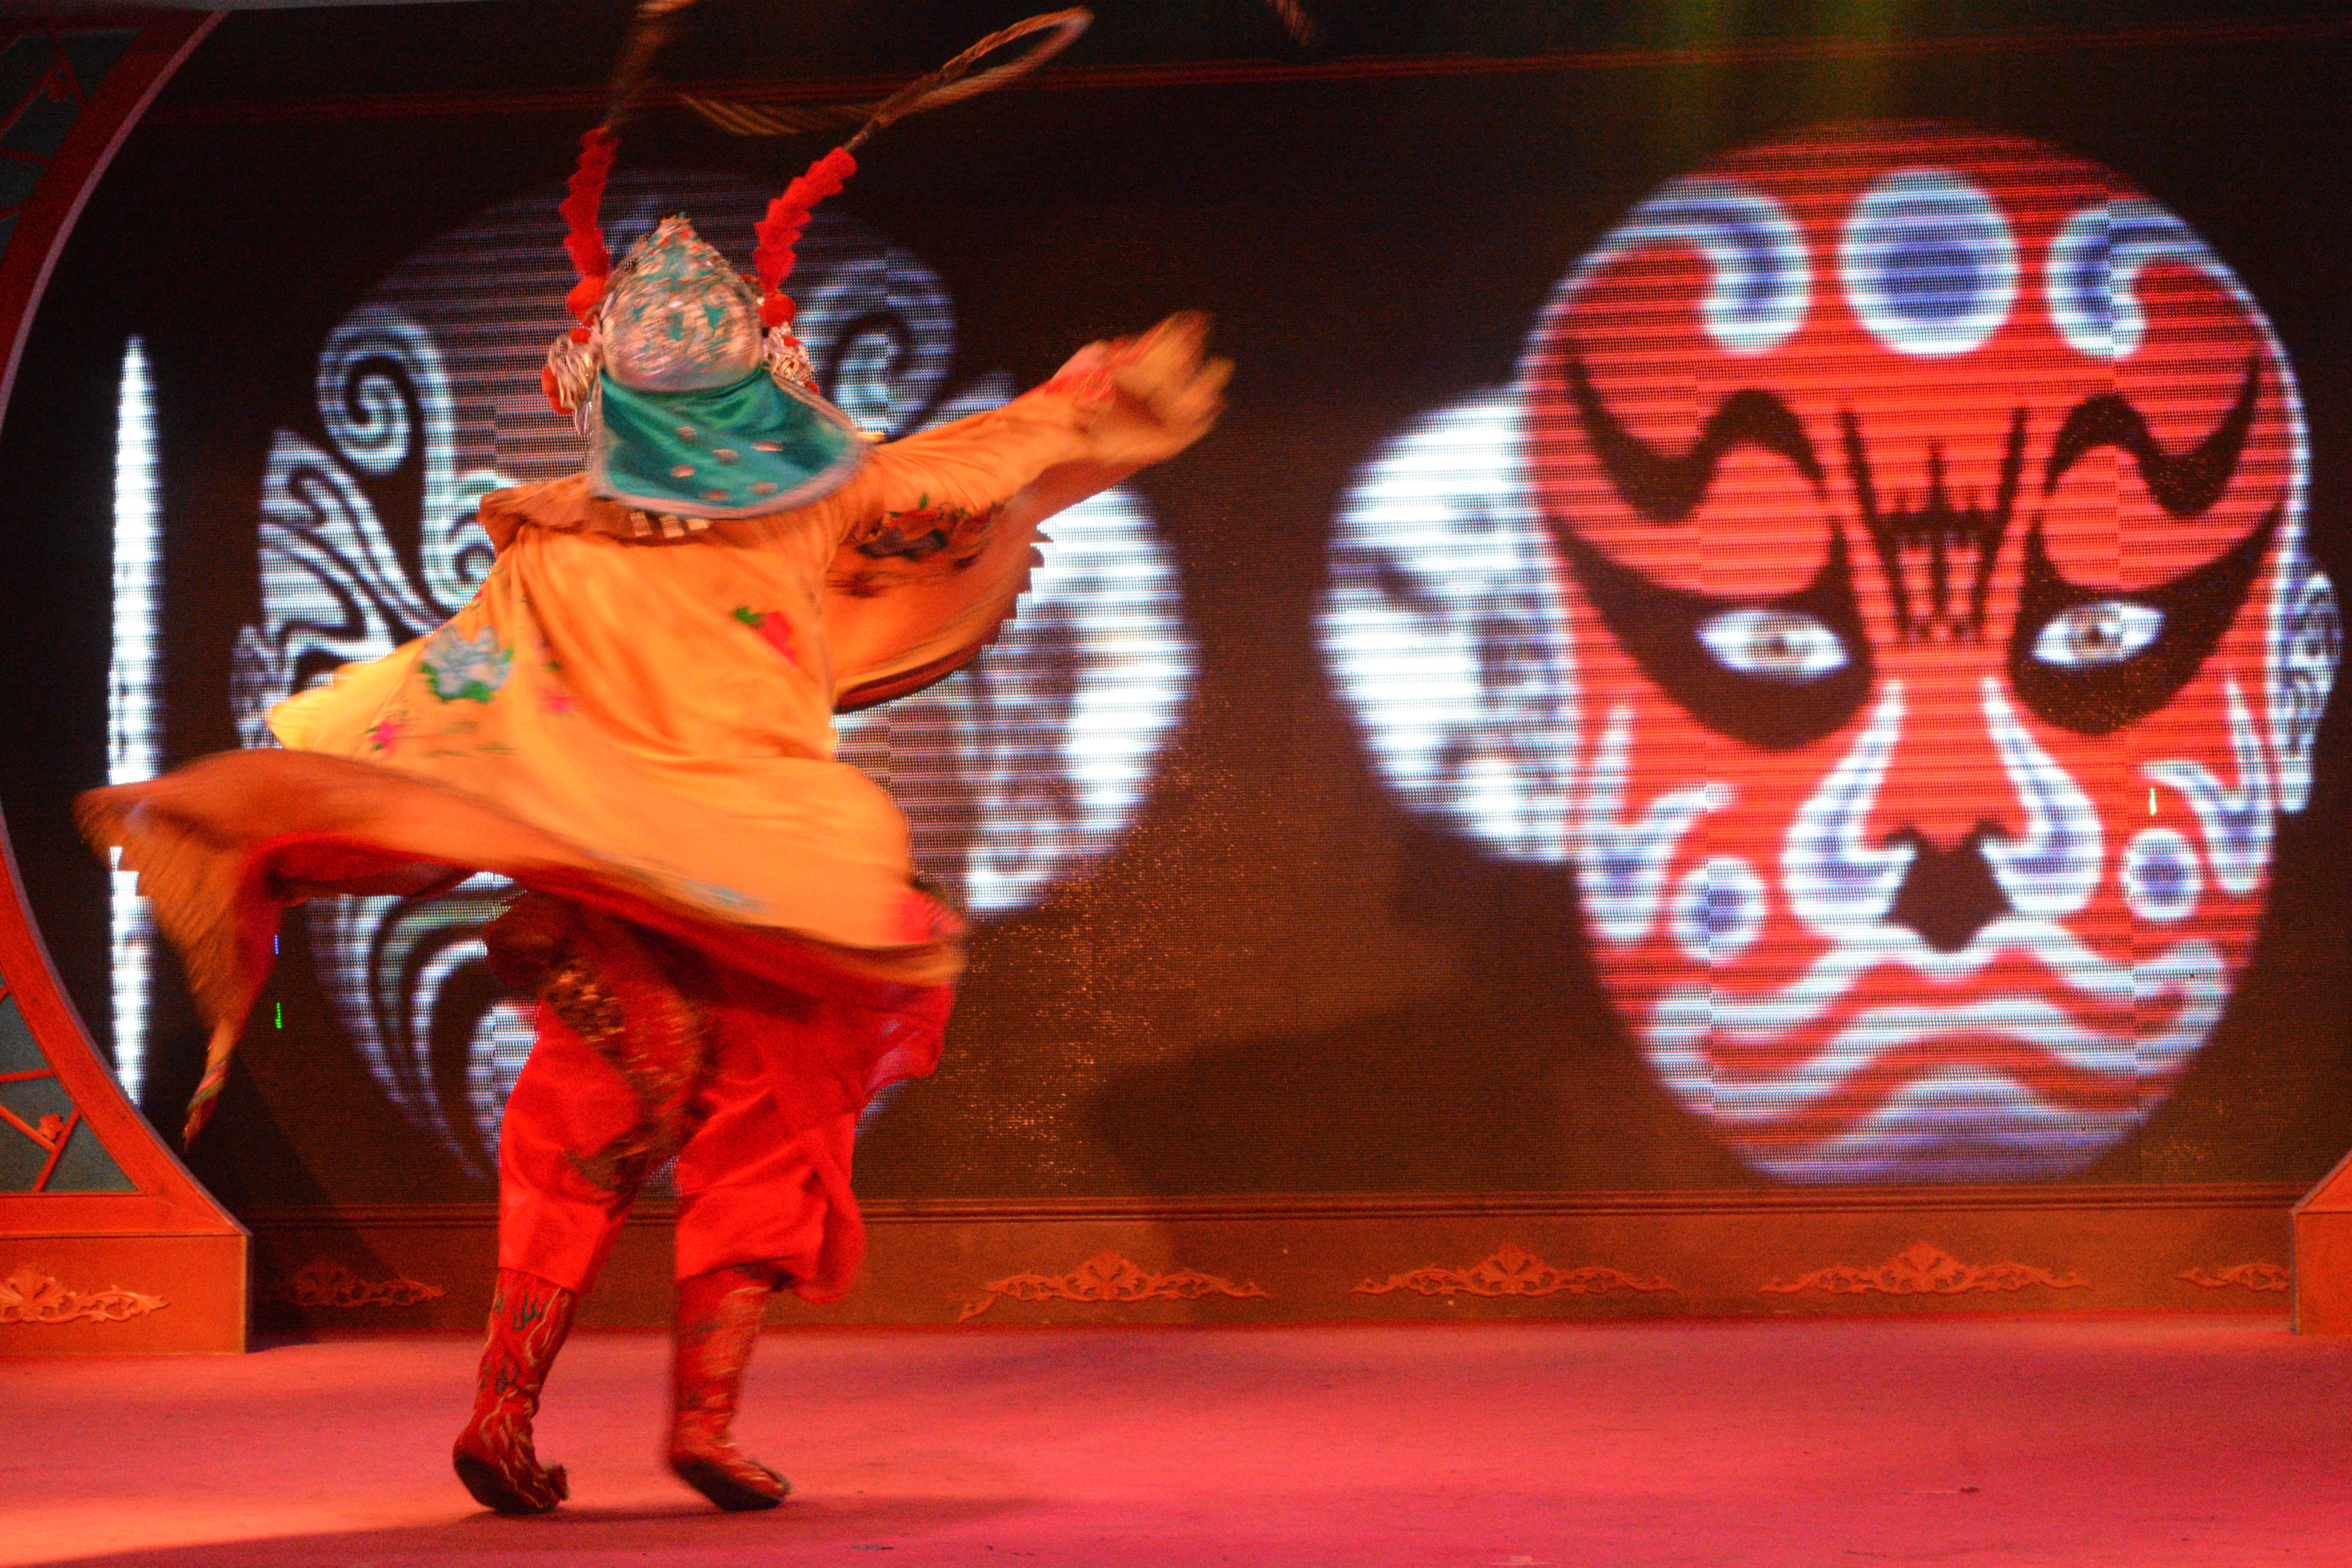
art, performance, circus, entertainment, performing arts, musical theatre